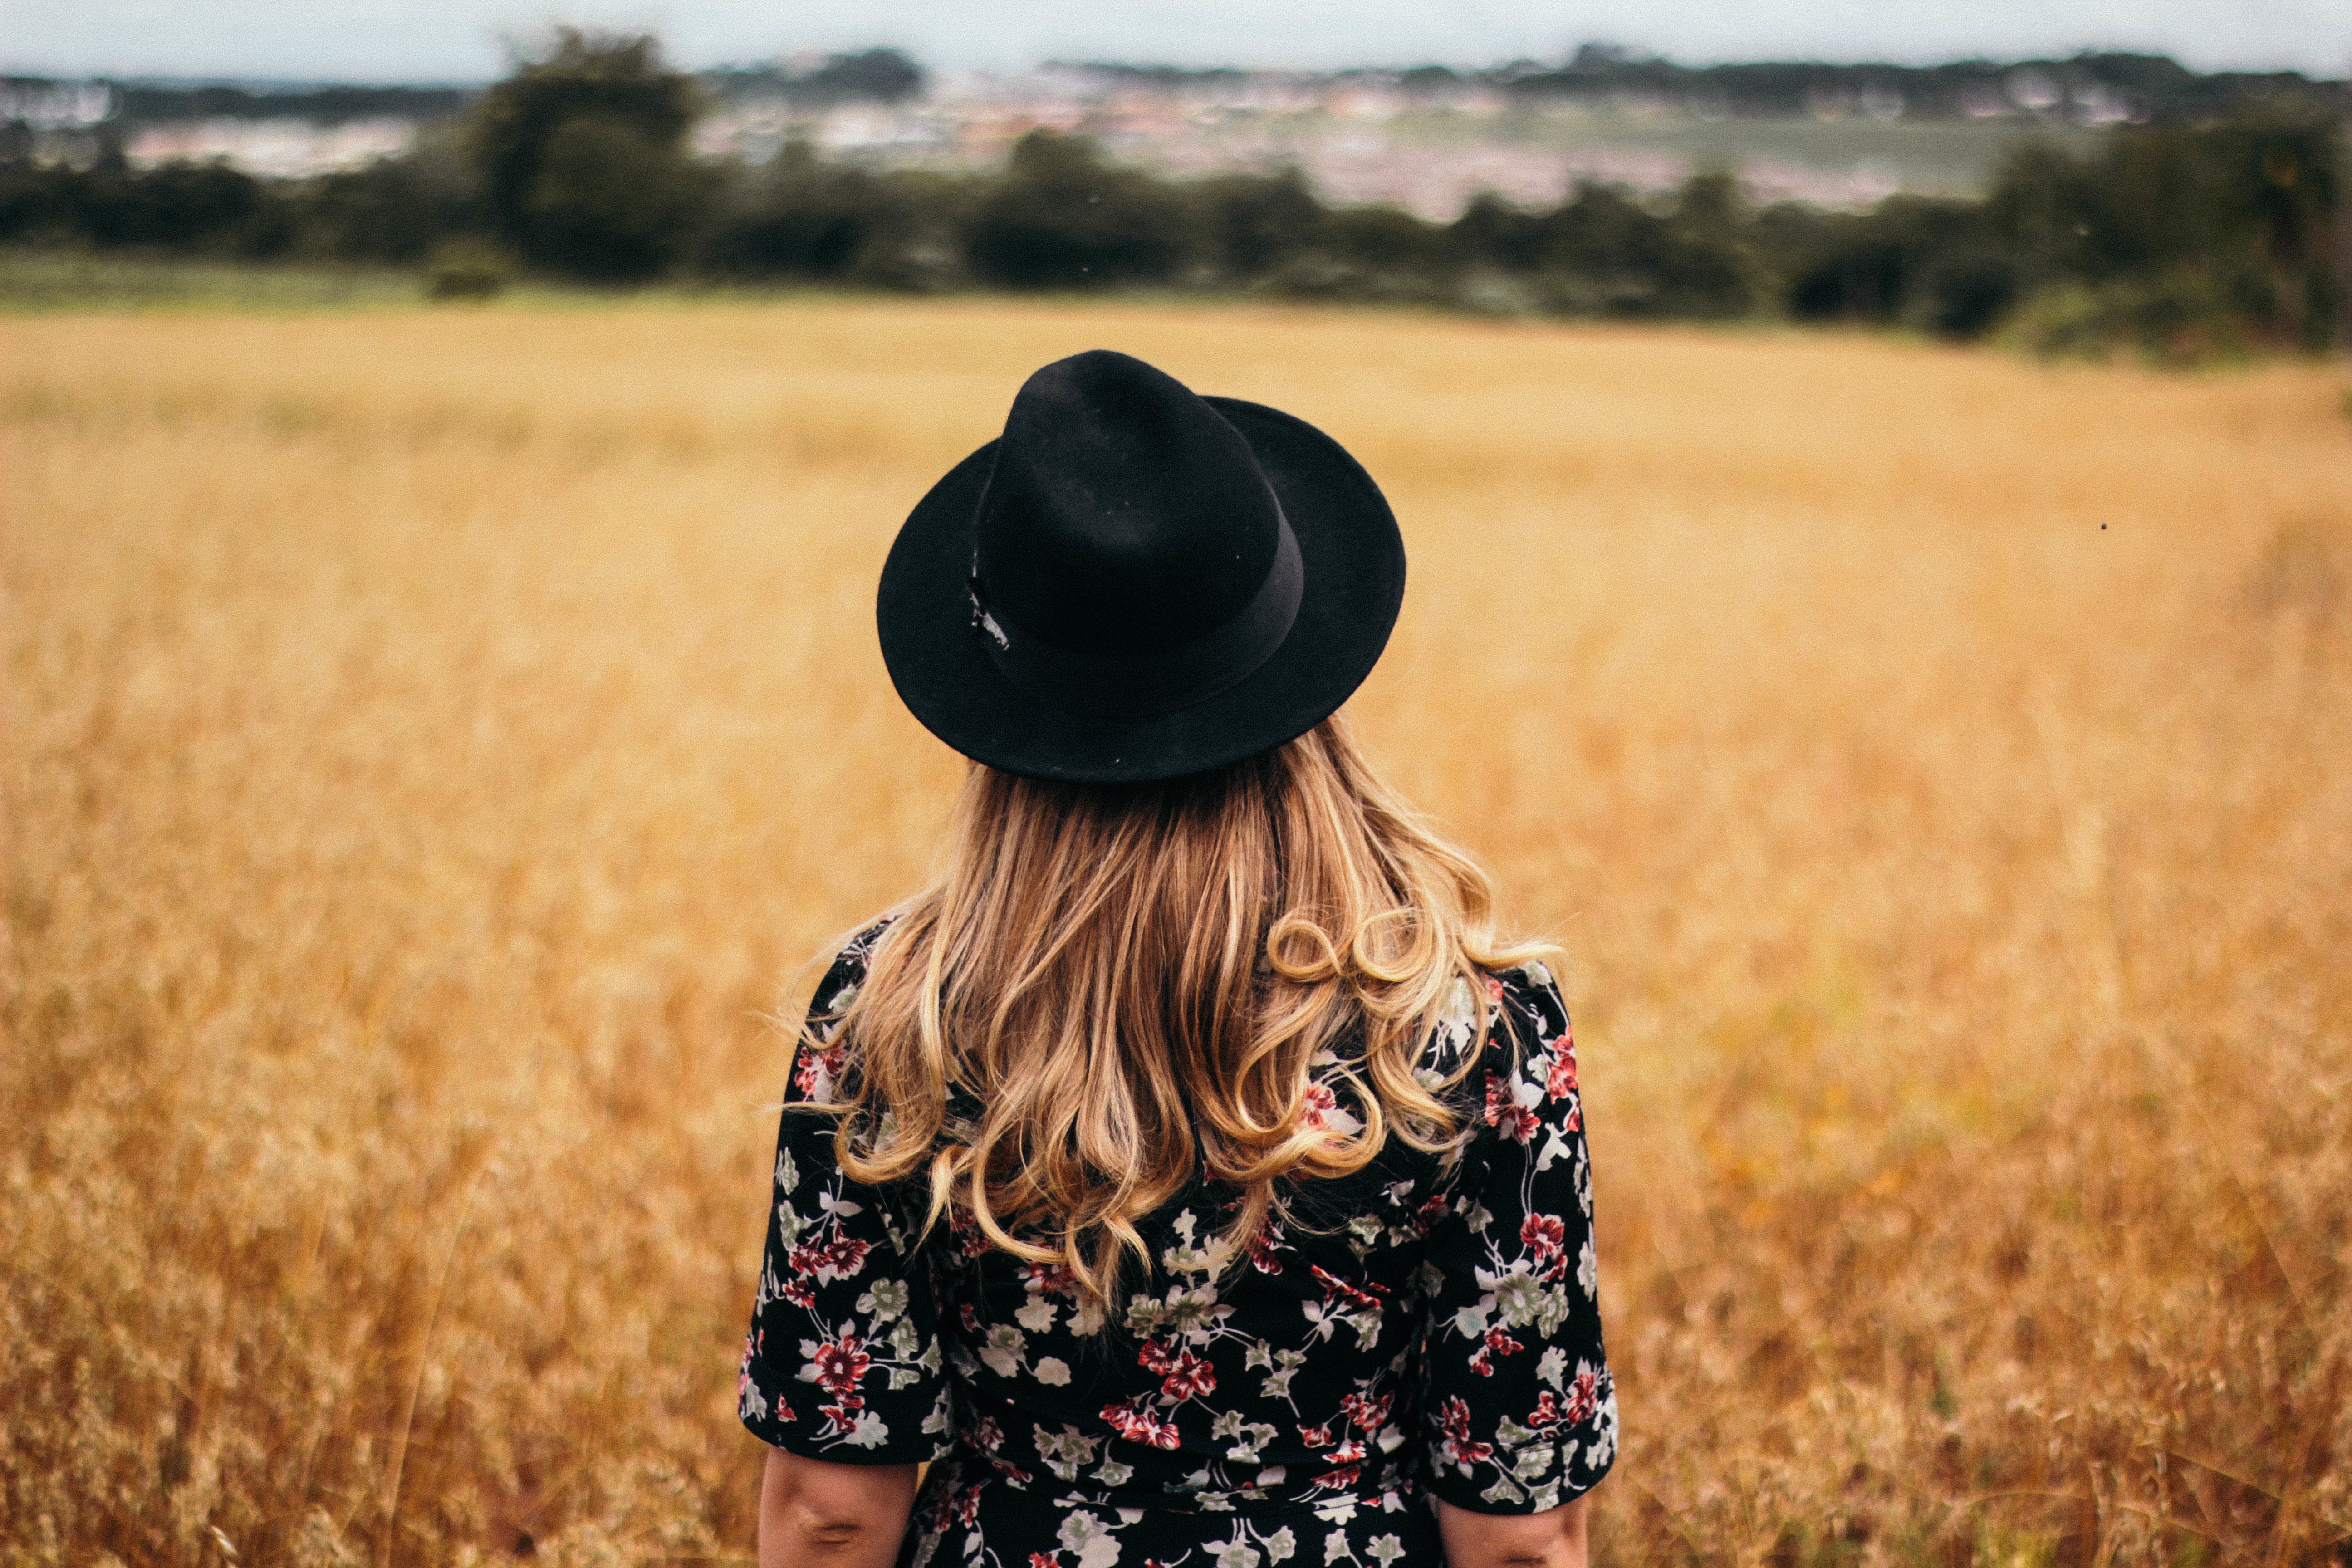
grass, person, people, woman, field, flower, female, spring, harvest, crop, autumn, agriculture, lady, season, safari, rural area, grass family